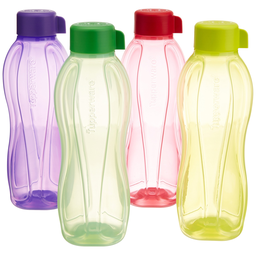
Label: bottles